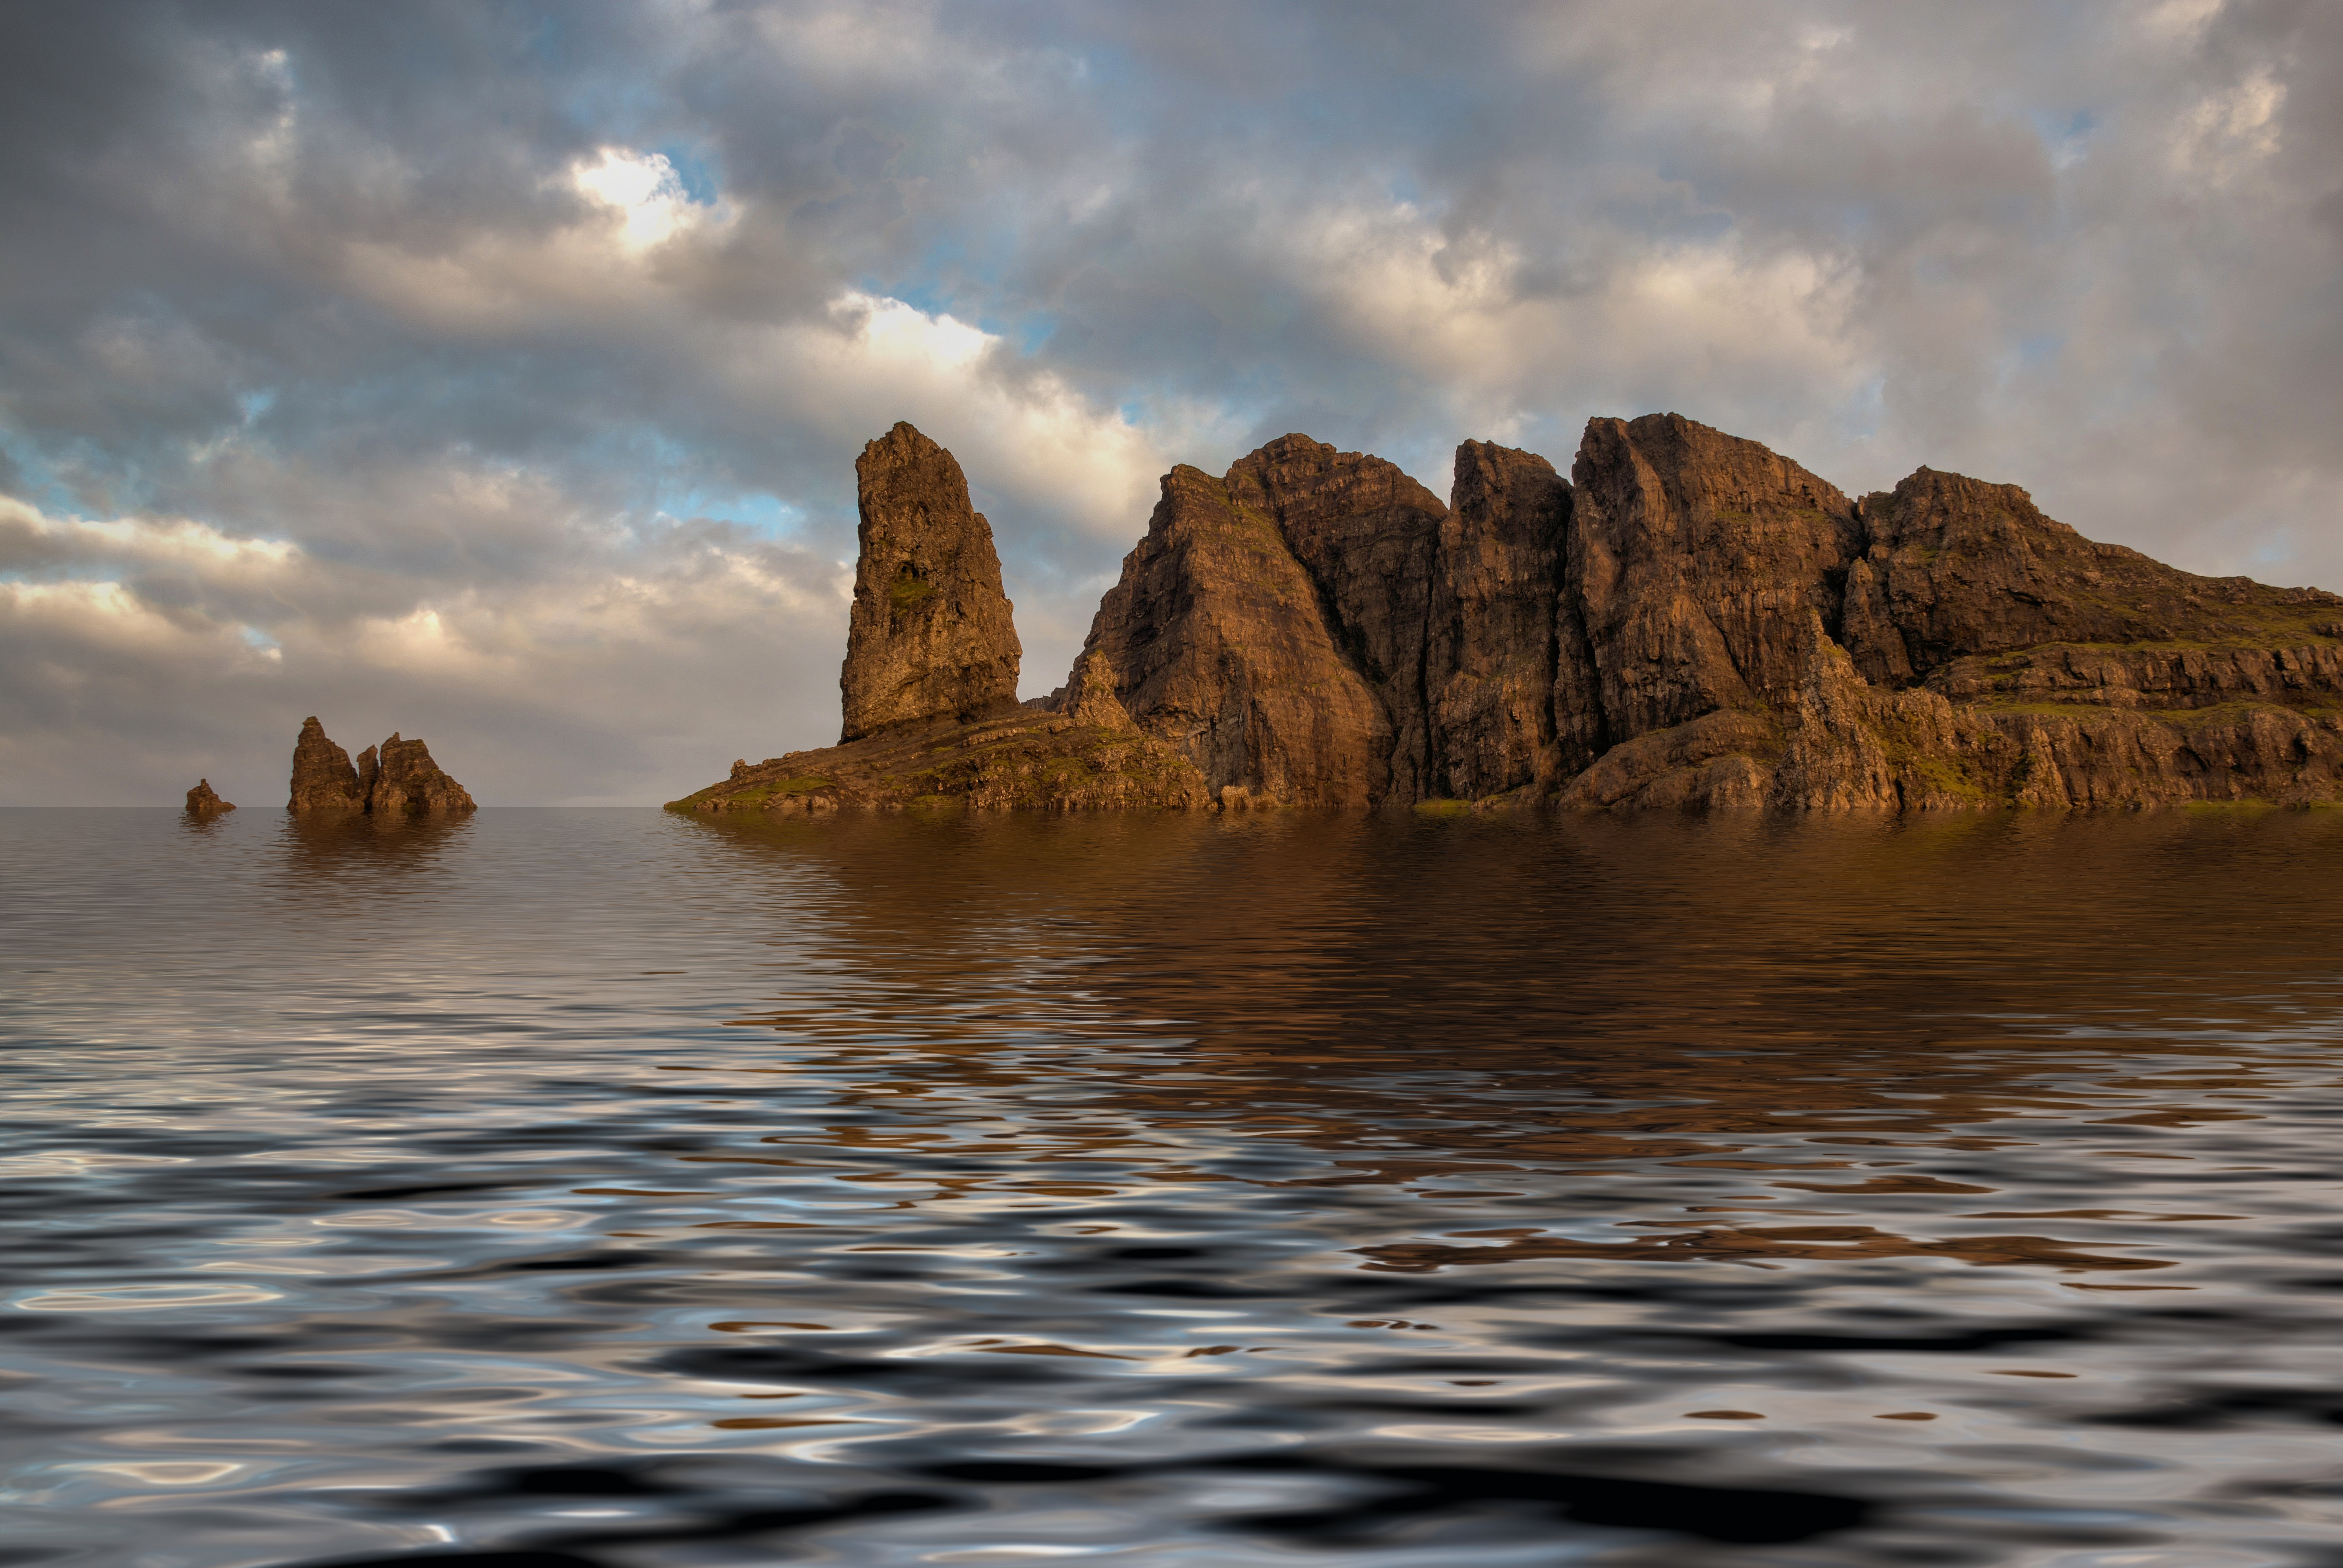
beach, landscape, sea, coast, water, nature, rock, ocean, mountain, cloud, sky, sunrise, sunset, sunlight, morning, shore, wave, lake, dawn, river, cliff, dusk, evening, reflection, bay, peninsula, terrain, body of water, background, mountains, mood, cape, morgenstimmung, landform, geographical feature